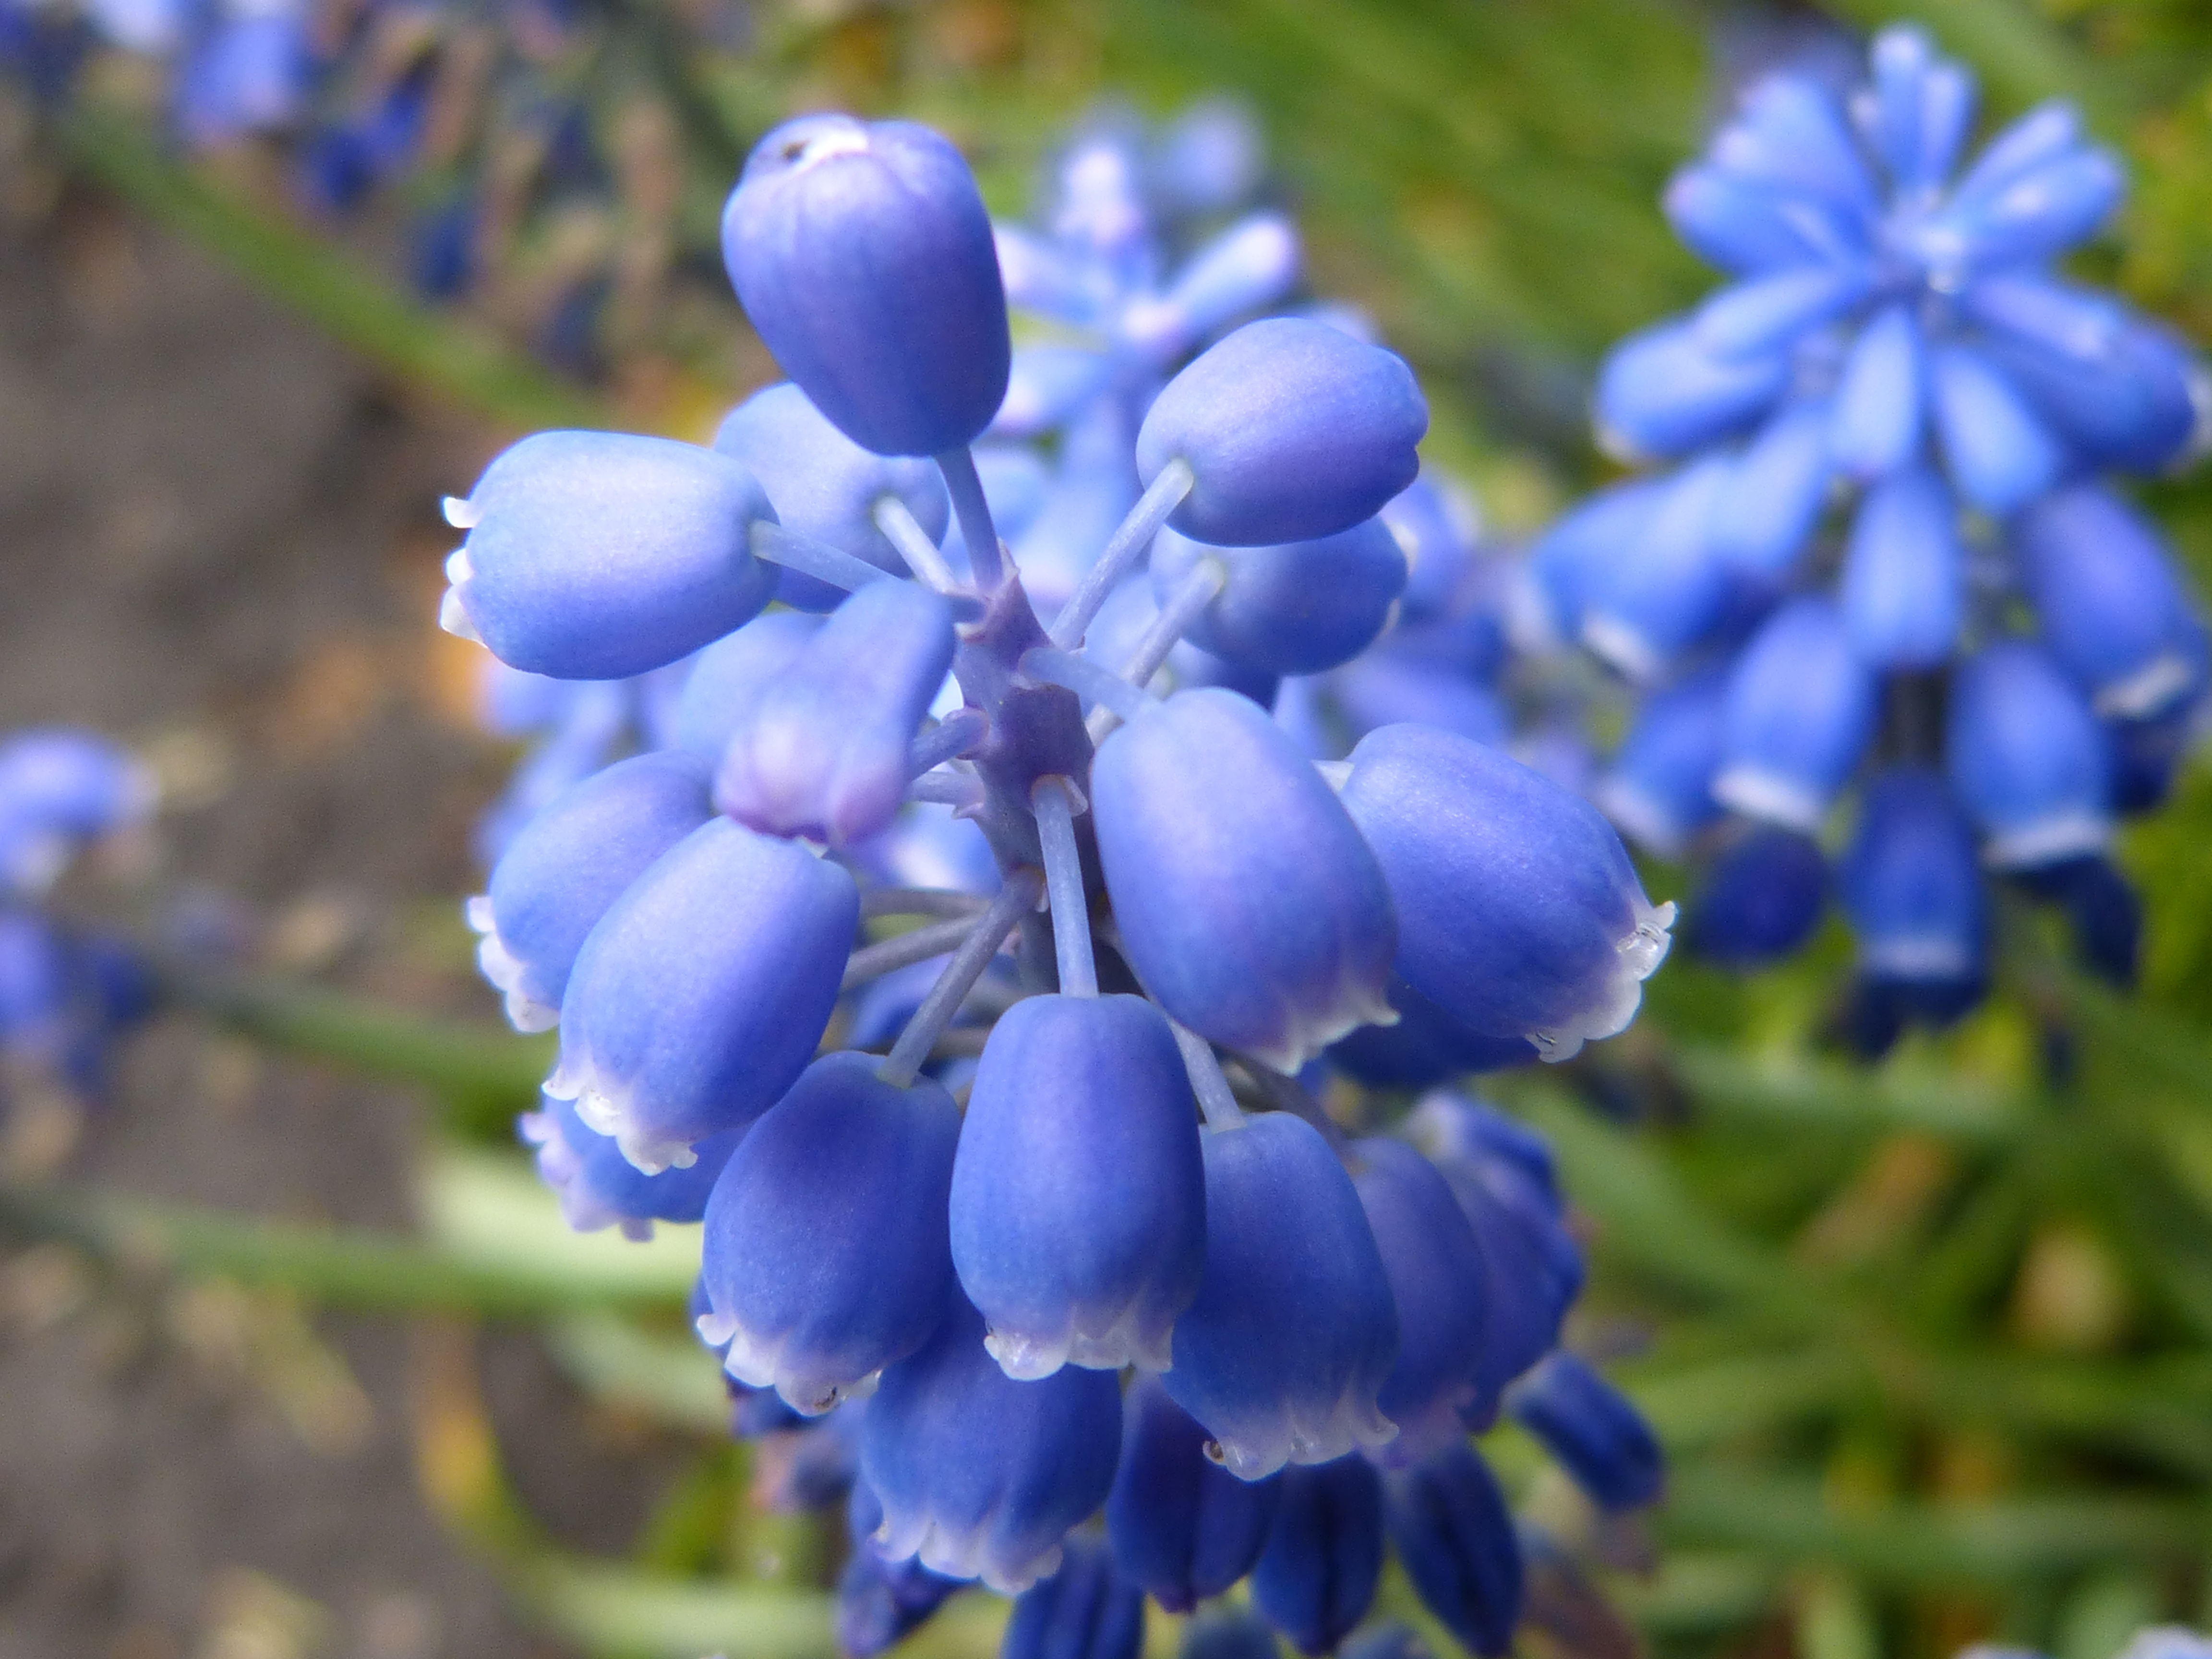
nature, blossom, plant, flower, purple, spring, herb, produce, botany, blue, garden, close, flora, wildflower, flowers, shrub, violet, beautiful, bluebonnet, lupine, hyacinth, lupin, macro photography, garden flowers, flowering plant, lupinien, annual plant, land plant